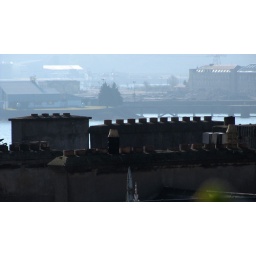
I am always fascinated at the number of chimney pot and therefore fireplaces in the houses in the centre of Cobh.